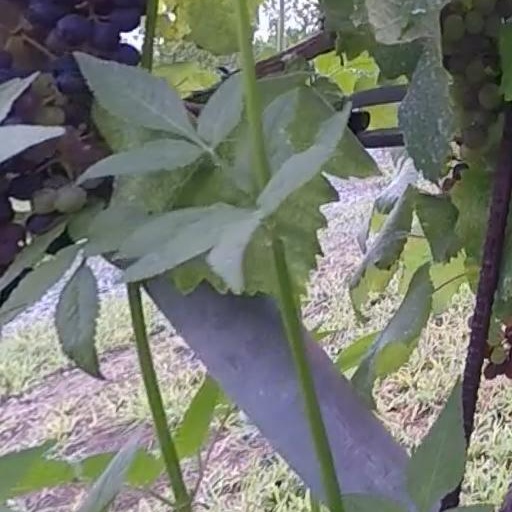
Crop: grape